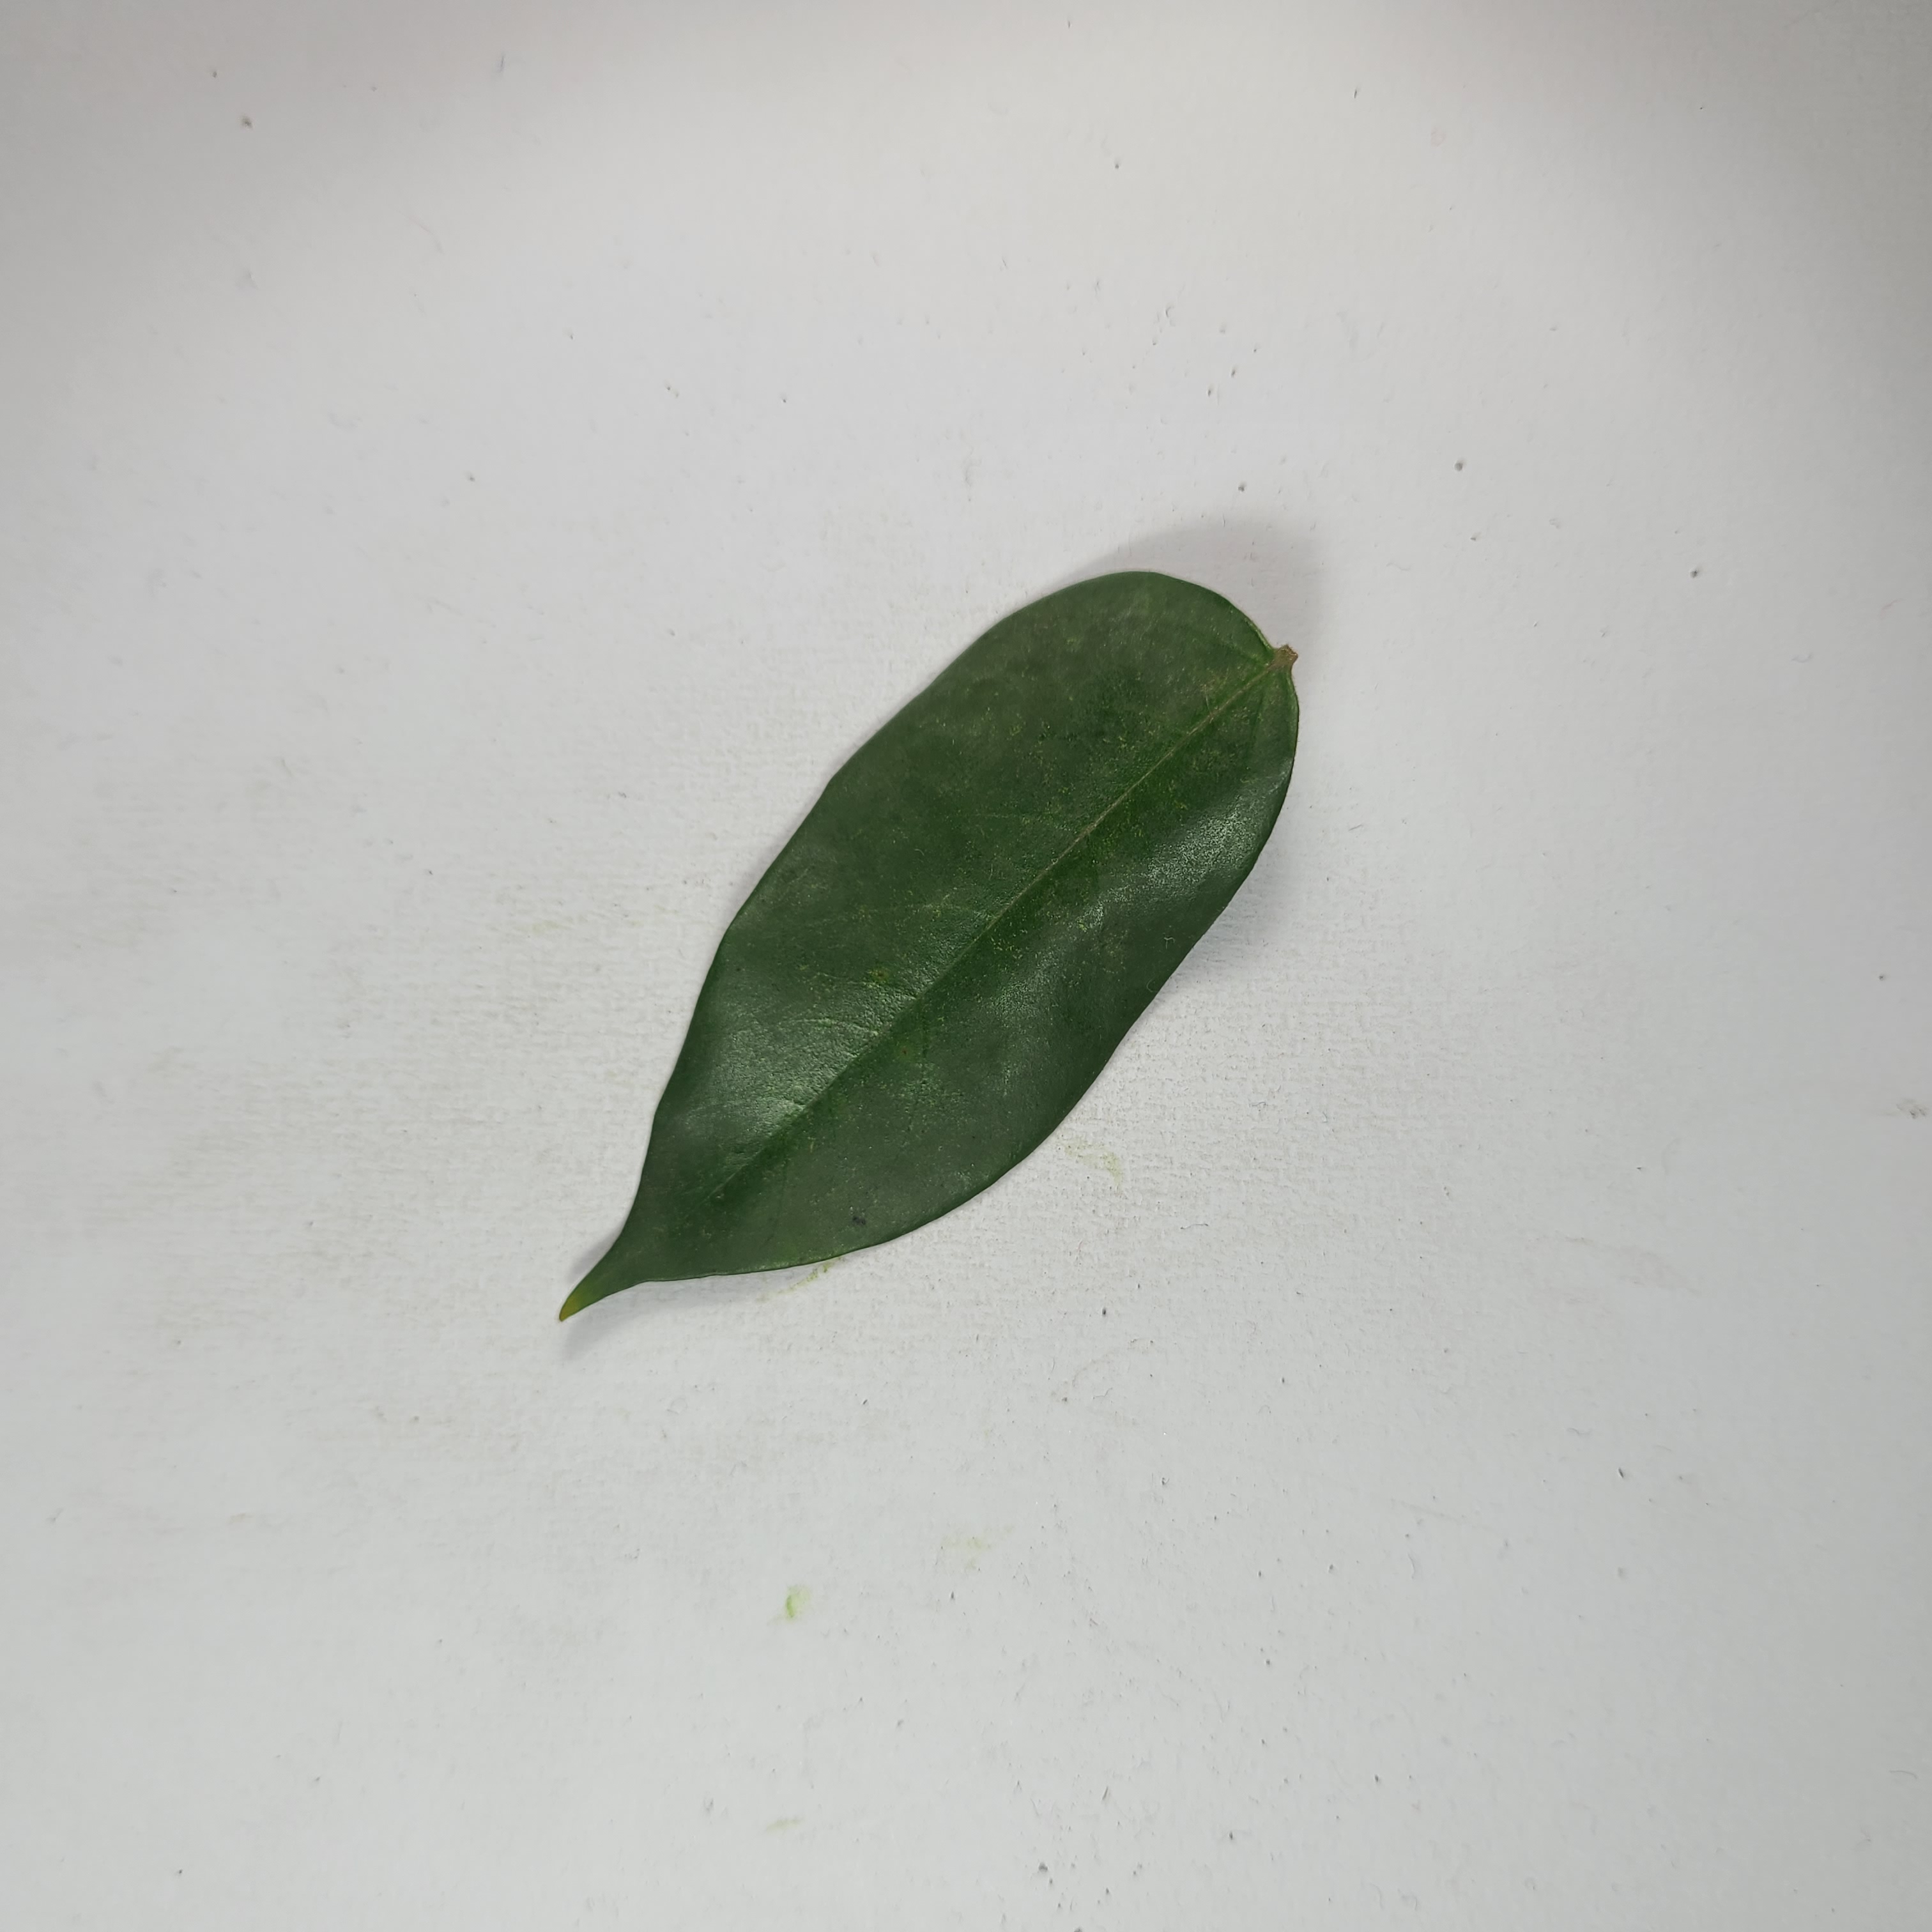
Label: Healthy Leaves